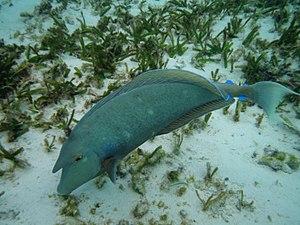
L'atoll de Baa est un archipel circulaire des Maldives situé dans la division administrative du même nom, et comprenant géographiquement la moitié sud de l'atoll Maalhosmadulu.